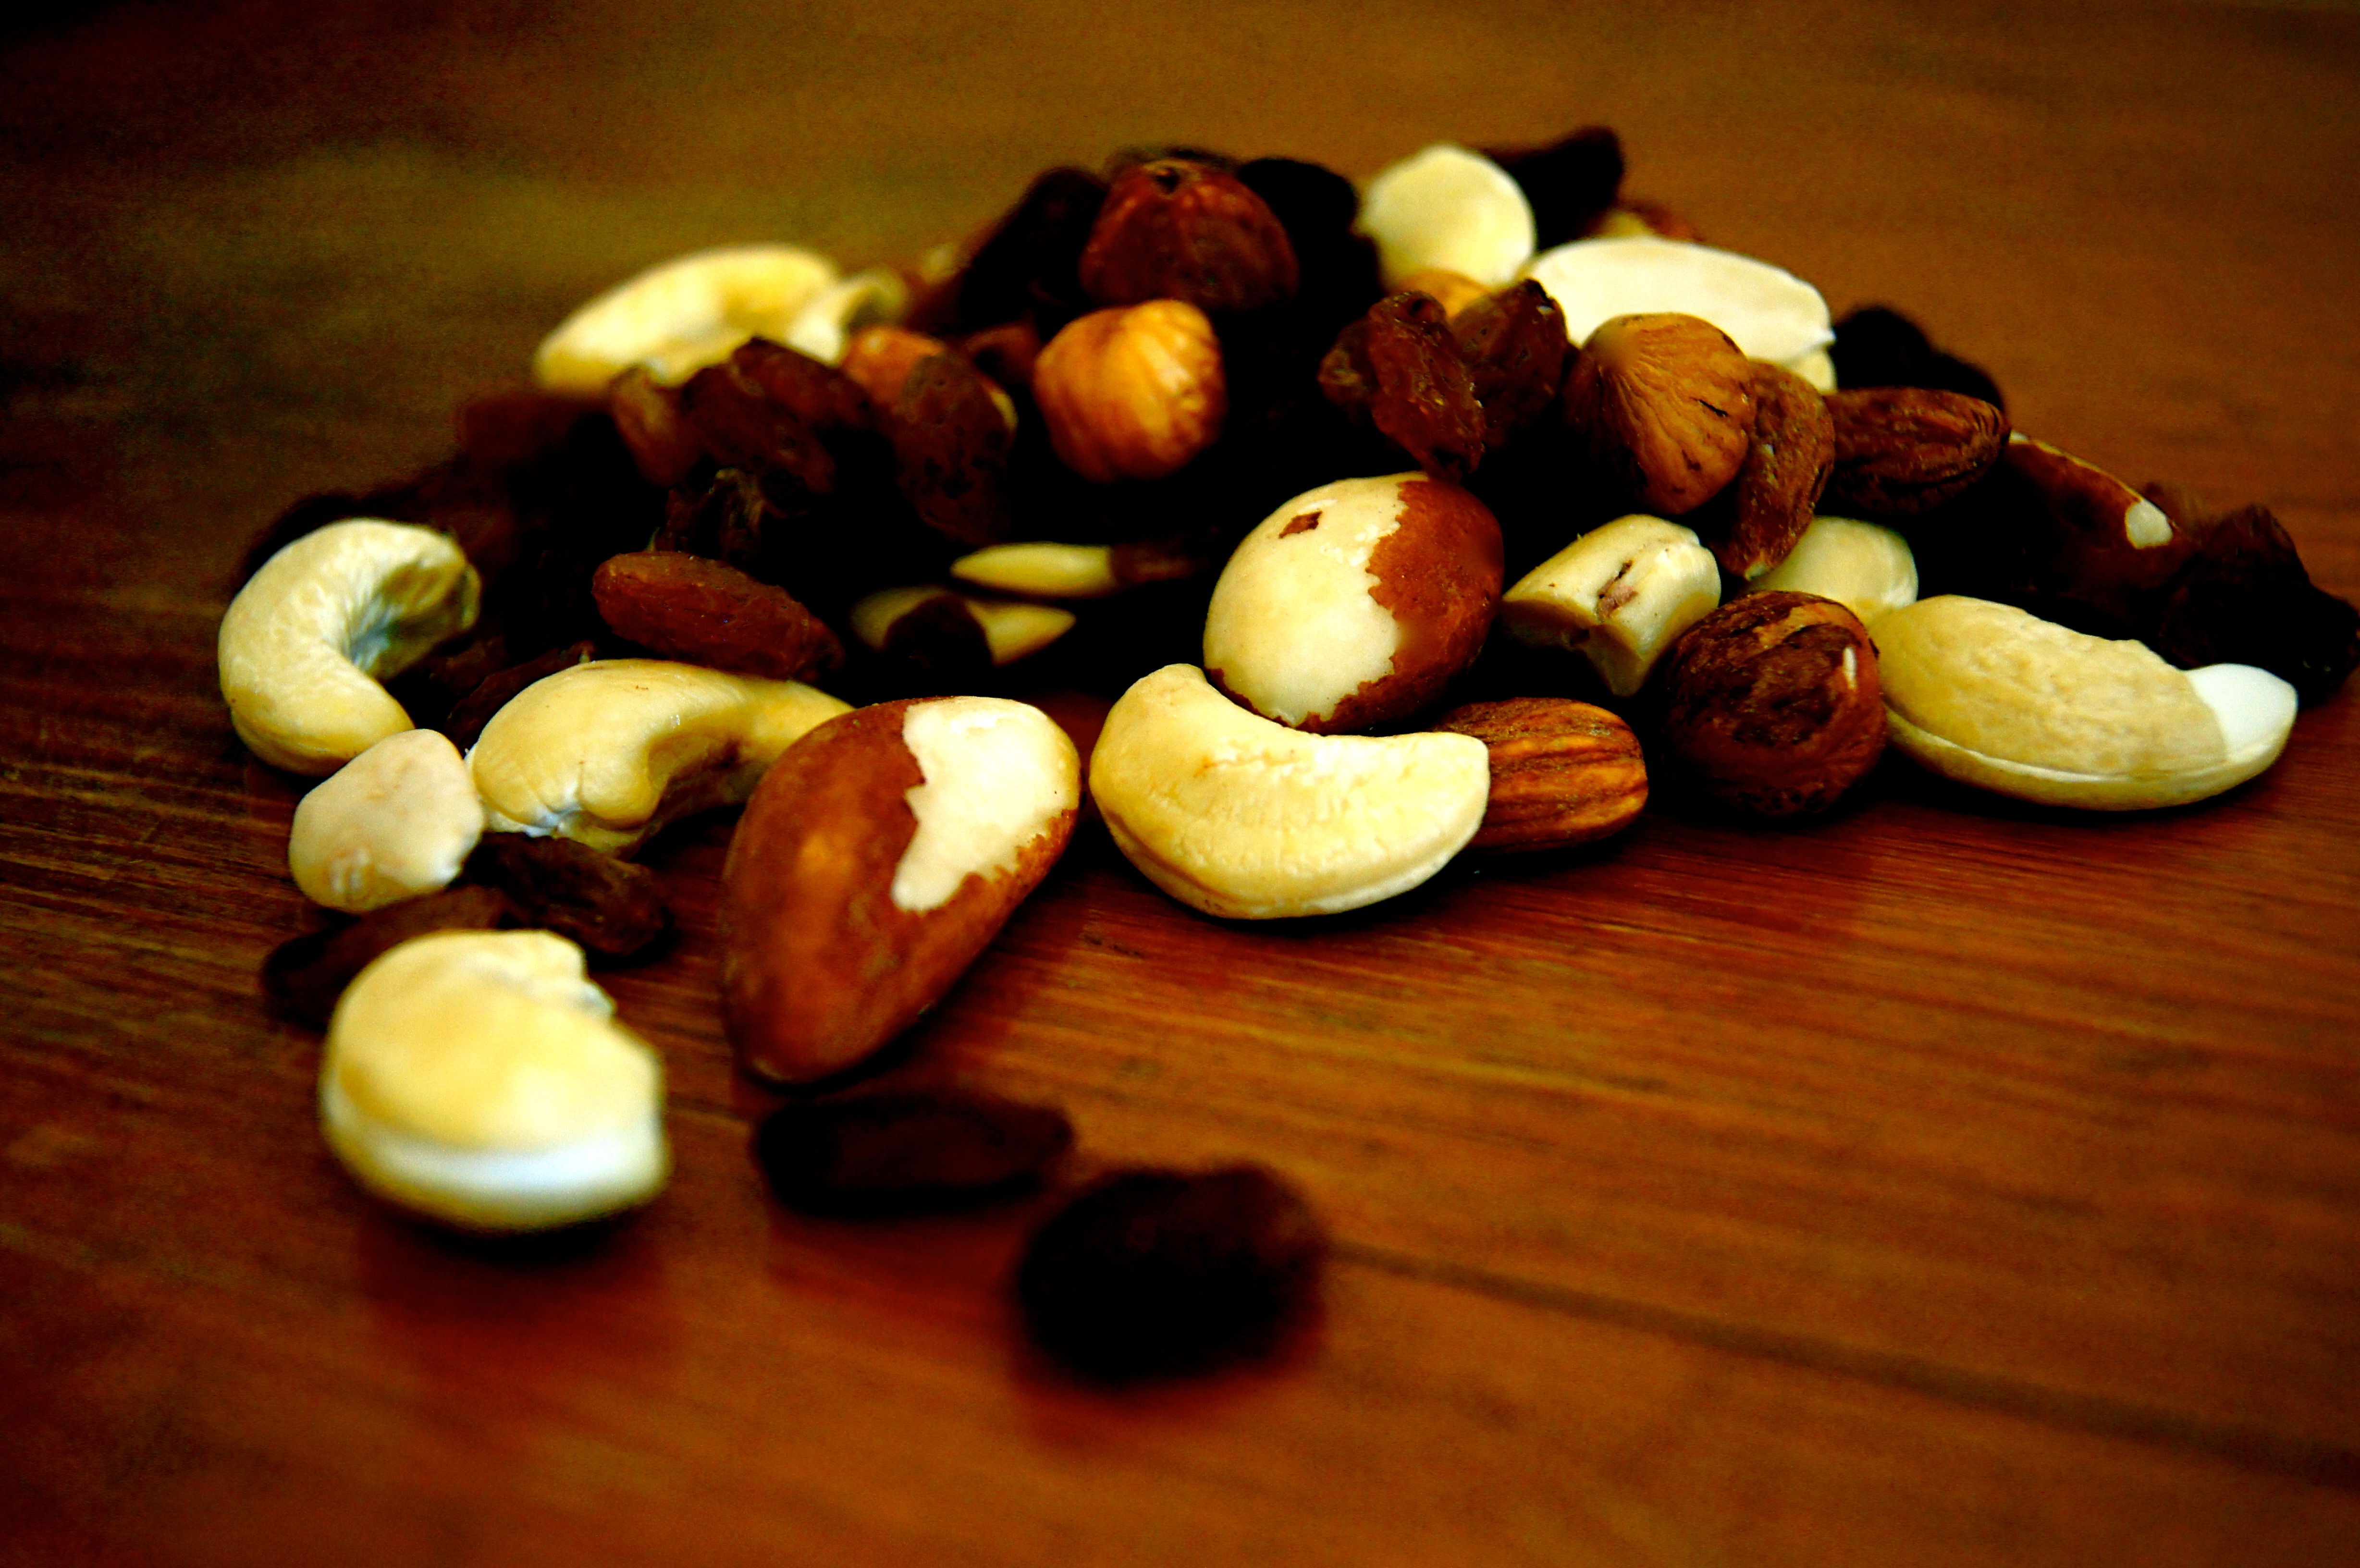
winter, plant, fruit, sweet, food, produce, kitchen, nut, christmas, eat, cook, nuts, chestnut, piquant, flowering plant, land plant, nuts seeds